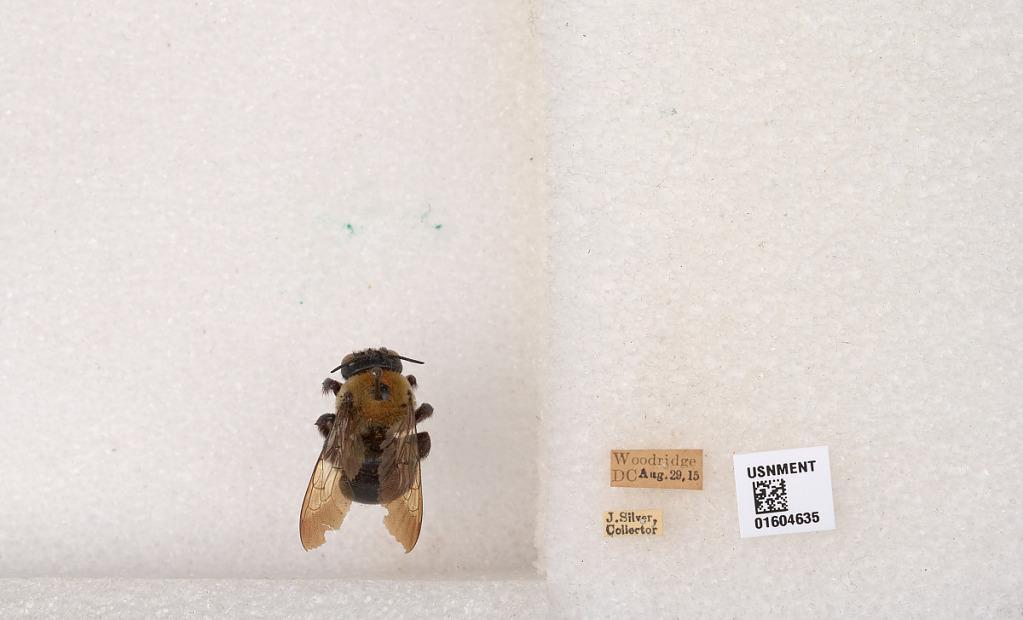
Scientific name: Xylocopa (Xylocopoides) virginica virginica (Linnaeus)
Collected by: J. Silver
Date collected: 1915-8-29
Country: United States
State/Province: Washington, D.C.
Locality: Woodridge